Suburb

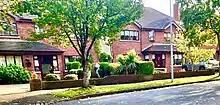
Upper middle class suburban housing in Swords, County Dublin in Ireland

In Australia, New Zealand, and South Africa, suburban areas (in the wider sense noted in the lead paragraph) have become formalized as geographic subdivisions of a city and are used by postal services in addressing. In rural areas in both countries, their equivalents are called localities (see suburbs and localities). The terms "inner suburb" and "outer suburb" are used to differentiate between the higher-density areas in proximity to the city center (which would not be referred to as 'suburbs' in most other countries), and the lower-density suburbs on the outskirts of the urban area. The term 'middle suburbs' is also used. Inner suburbs, such as Te Aro in Wellington, Eden Terrace in Auckland, Prahran in Melbourne and Ultimo in Sydney, are usually characterized by higher density apartment housing and greater integration between commercial and residential areas.